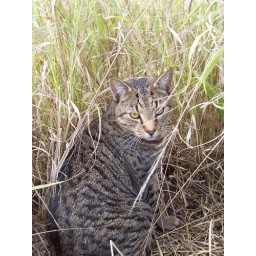
Frysie sitting in the grass